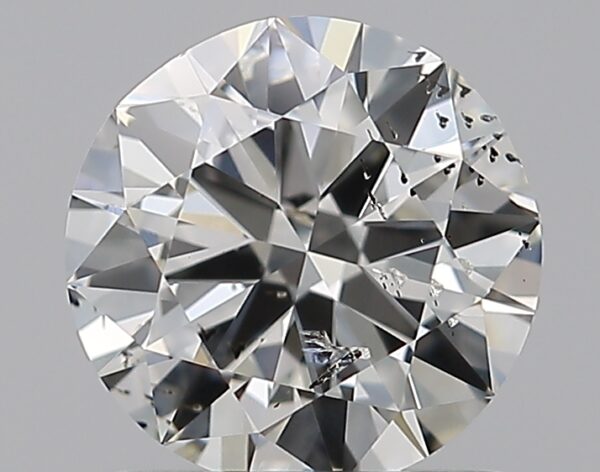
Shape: round
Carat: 1
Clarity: SI2
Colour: F
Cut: EX
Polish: EX
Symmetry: VG
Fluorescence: ST
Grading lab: IGI
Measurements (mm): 6.54 x 6.47 x 3.82